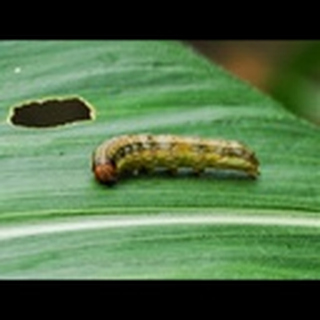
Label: cotton_army_worm